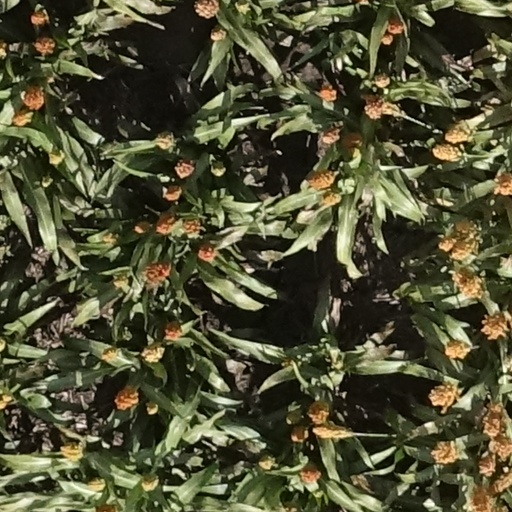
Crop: sorghum